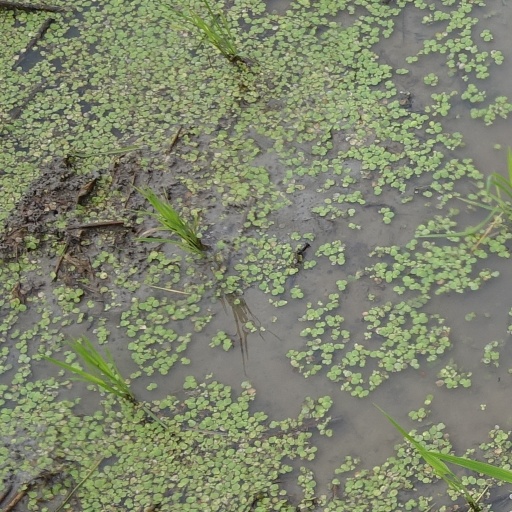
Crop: rice